Street food of Indonesia

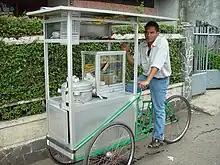
"Bakso" (meatball) seller on tricycle in Bandung

Street vendors are a common sight in Indonesian streets, in addition to hawkers peddling their goods on bicycles or carts. These carts are known as "pedagang kaki lima" —named after the five-foot-wide pavements that they occupy. Another popular theory suggests that the term "kaki lima" is also named after the sum of the feet; pushcarts with three feet (two wheels and a stabiliser wooden foot) and the two-footed vendors who push them.